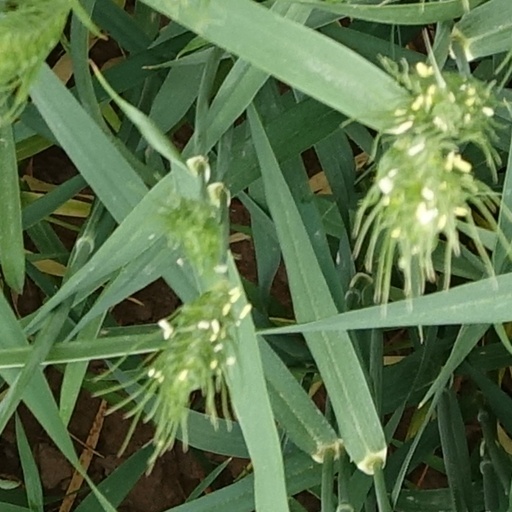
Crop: wheat